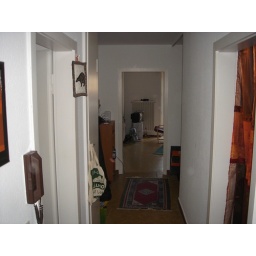
This is what people see when standing right next to the door leading in my cave.